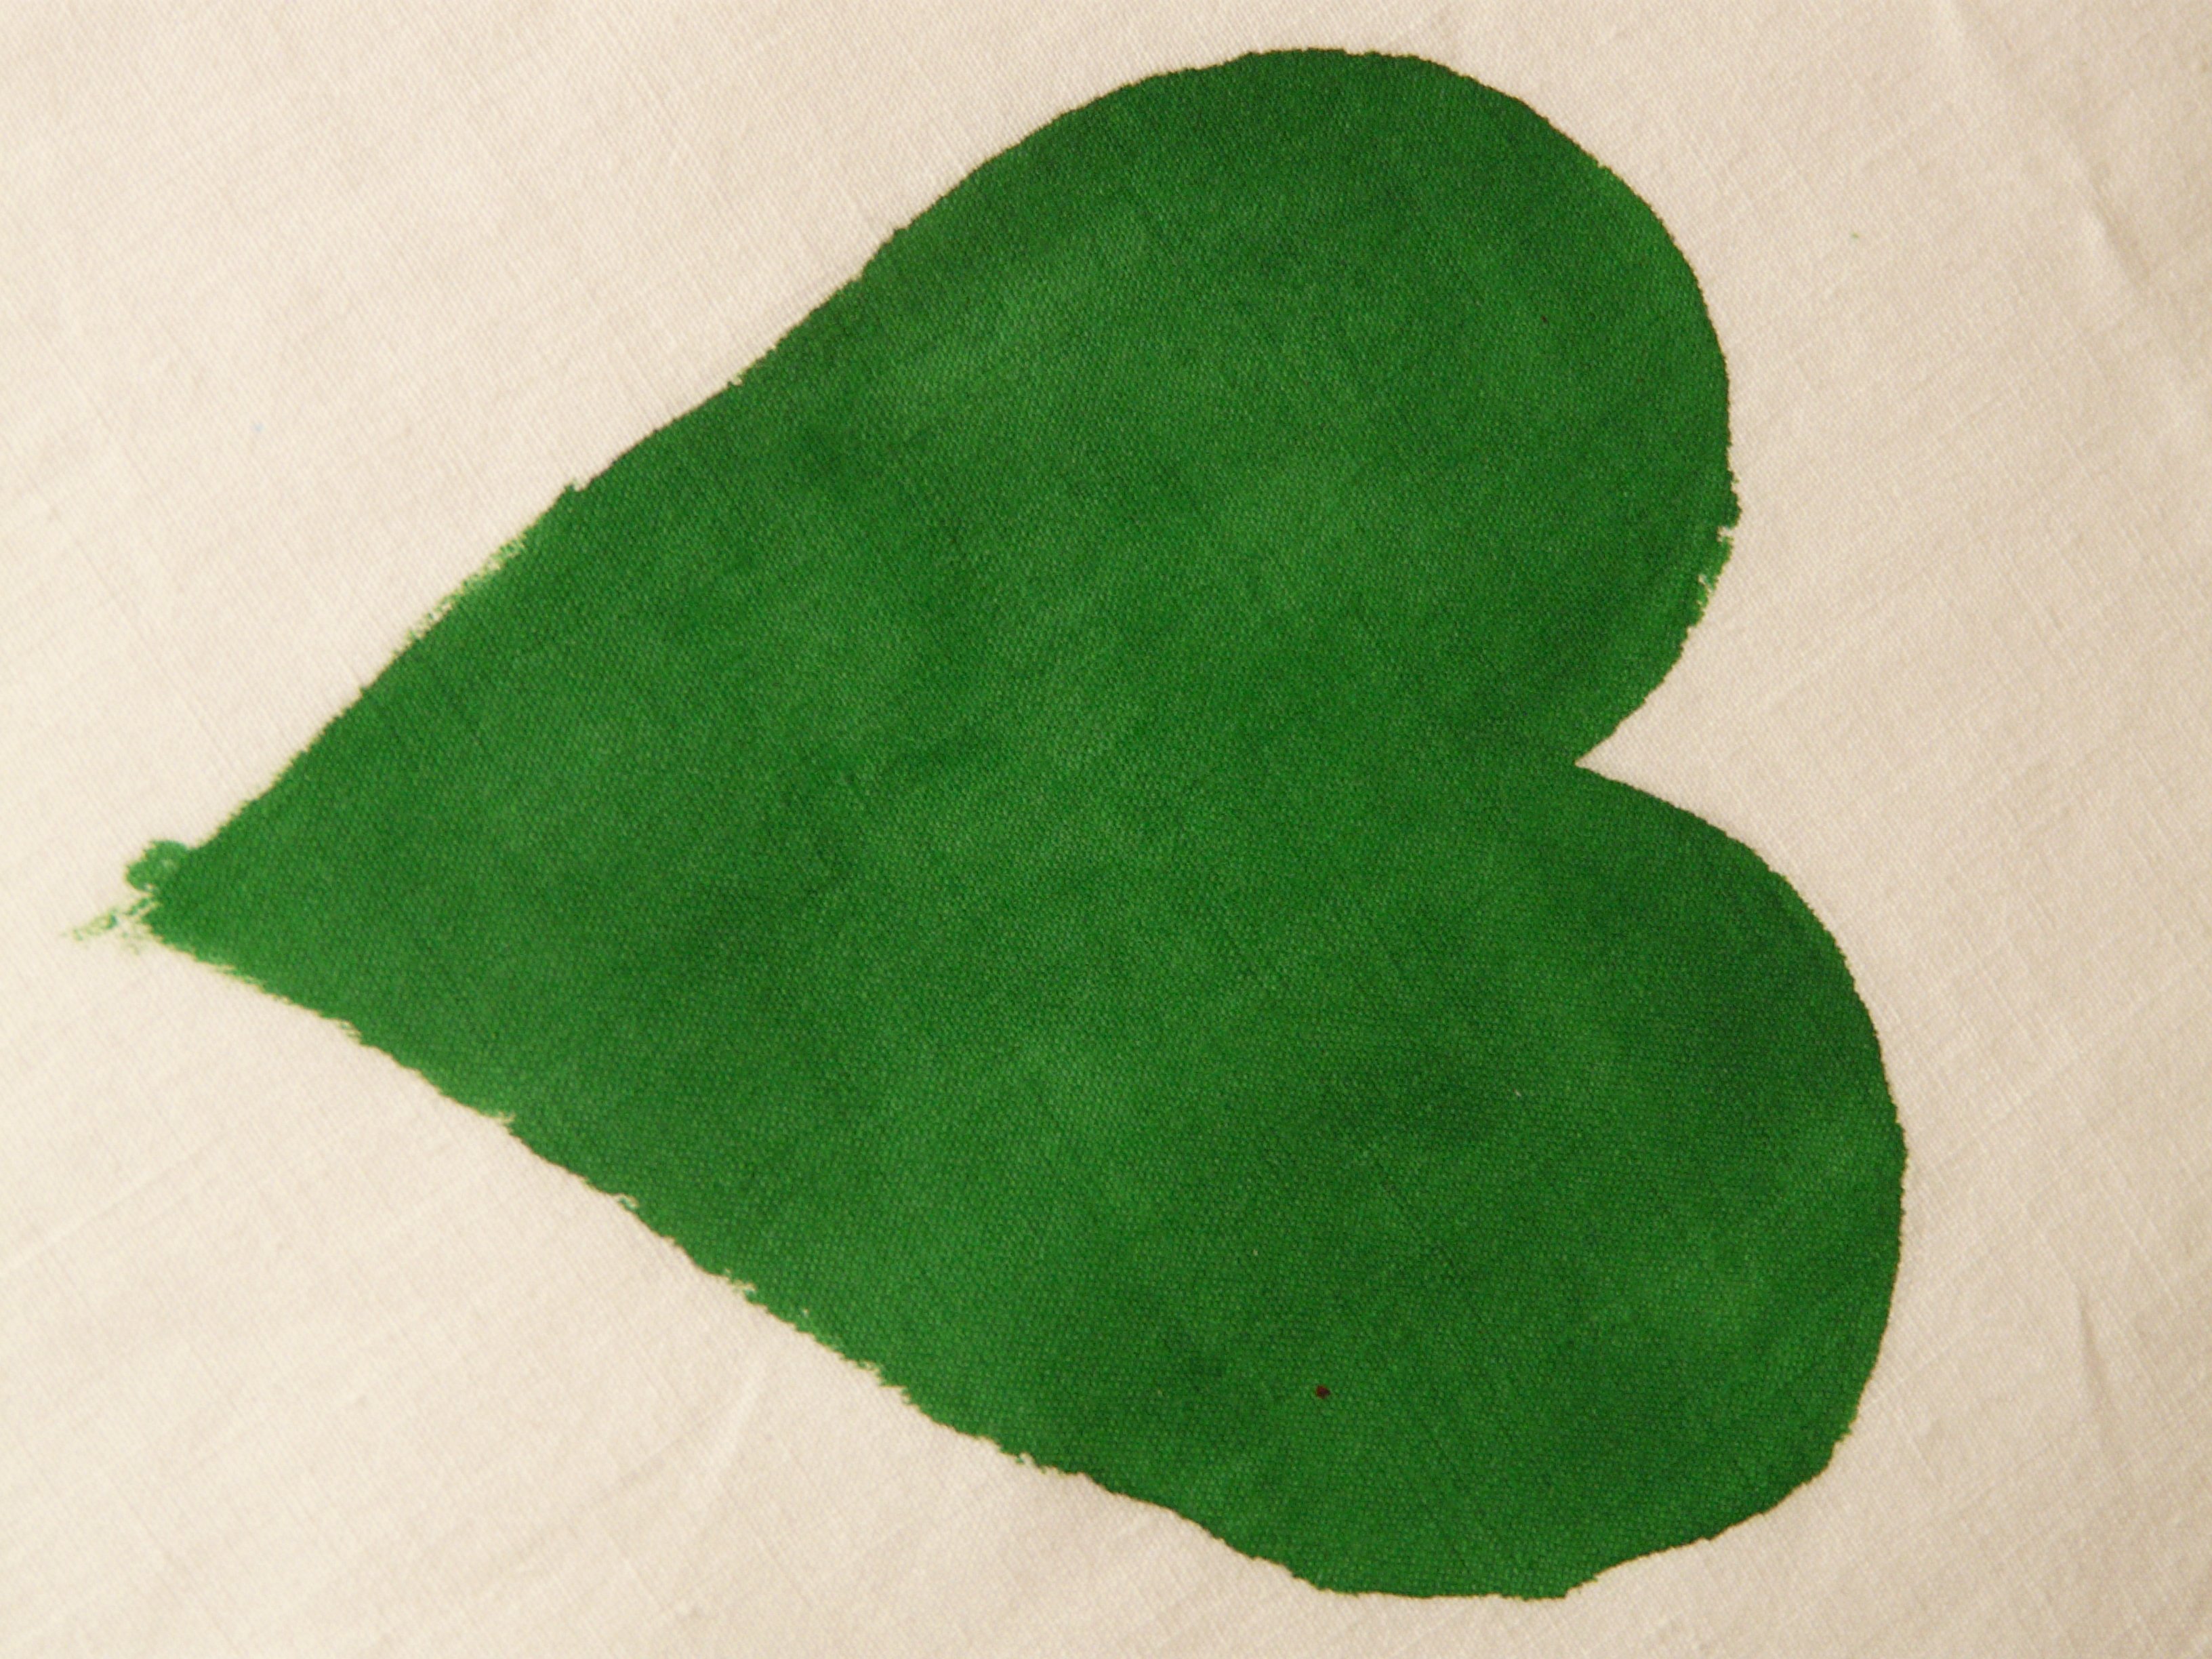
plant, leaf, petal, love, heart, green, romance, material, circle, textile, organ, herzchen